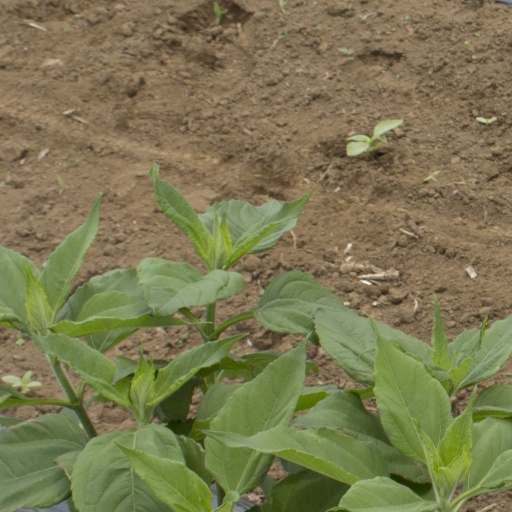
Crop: Jerusalem artichoke